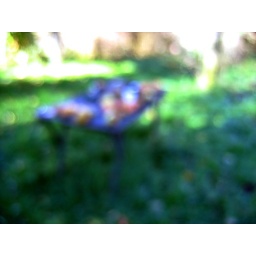
in the field house yard